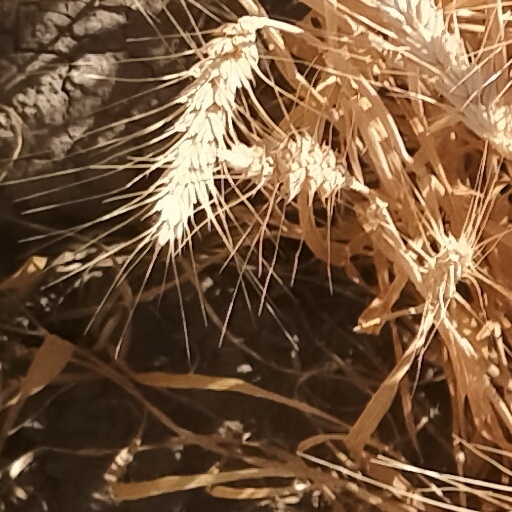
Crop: wheat